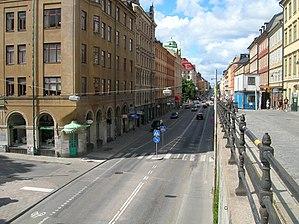
Hornsgatan est une voie publique de l'île de Södermalm, dans la ville de Stockholm, en Suède.